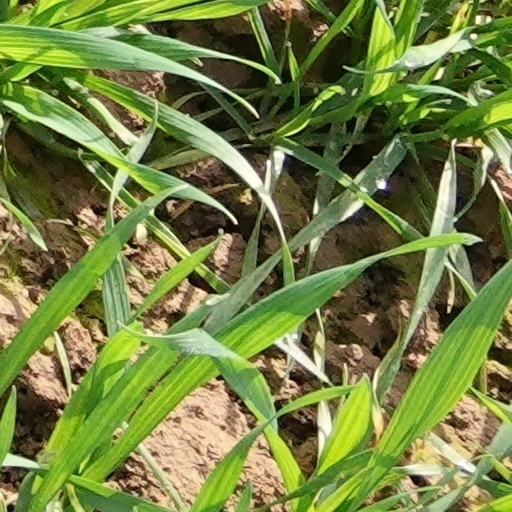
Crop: wheat